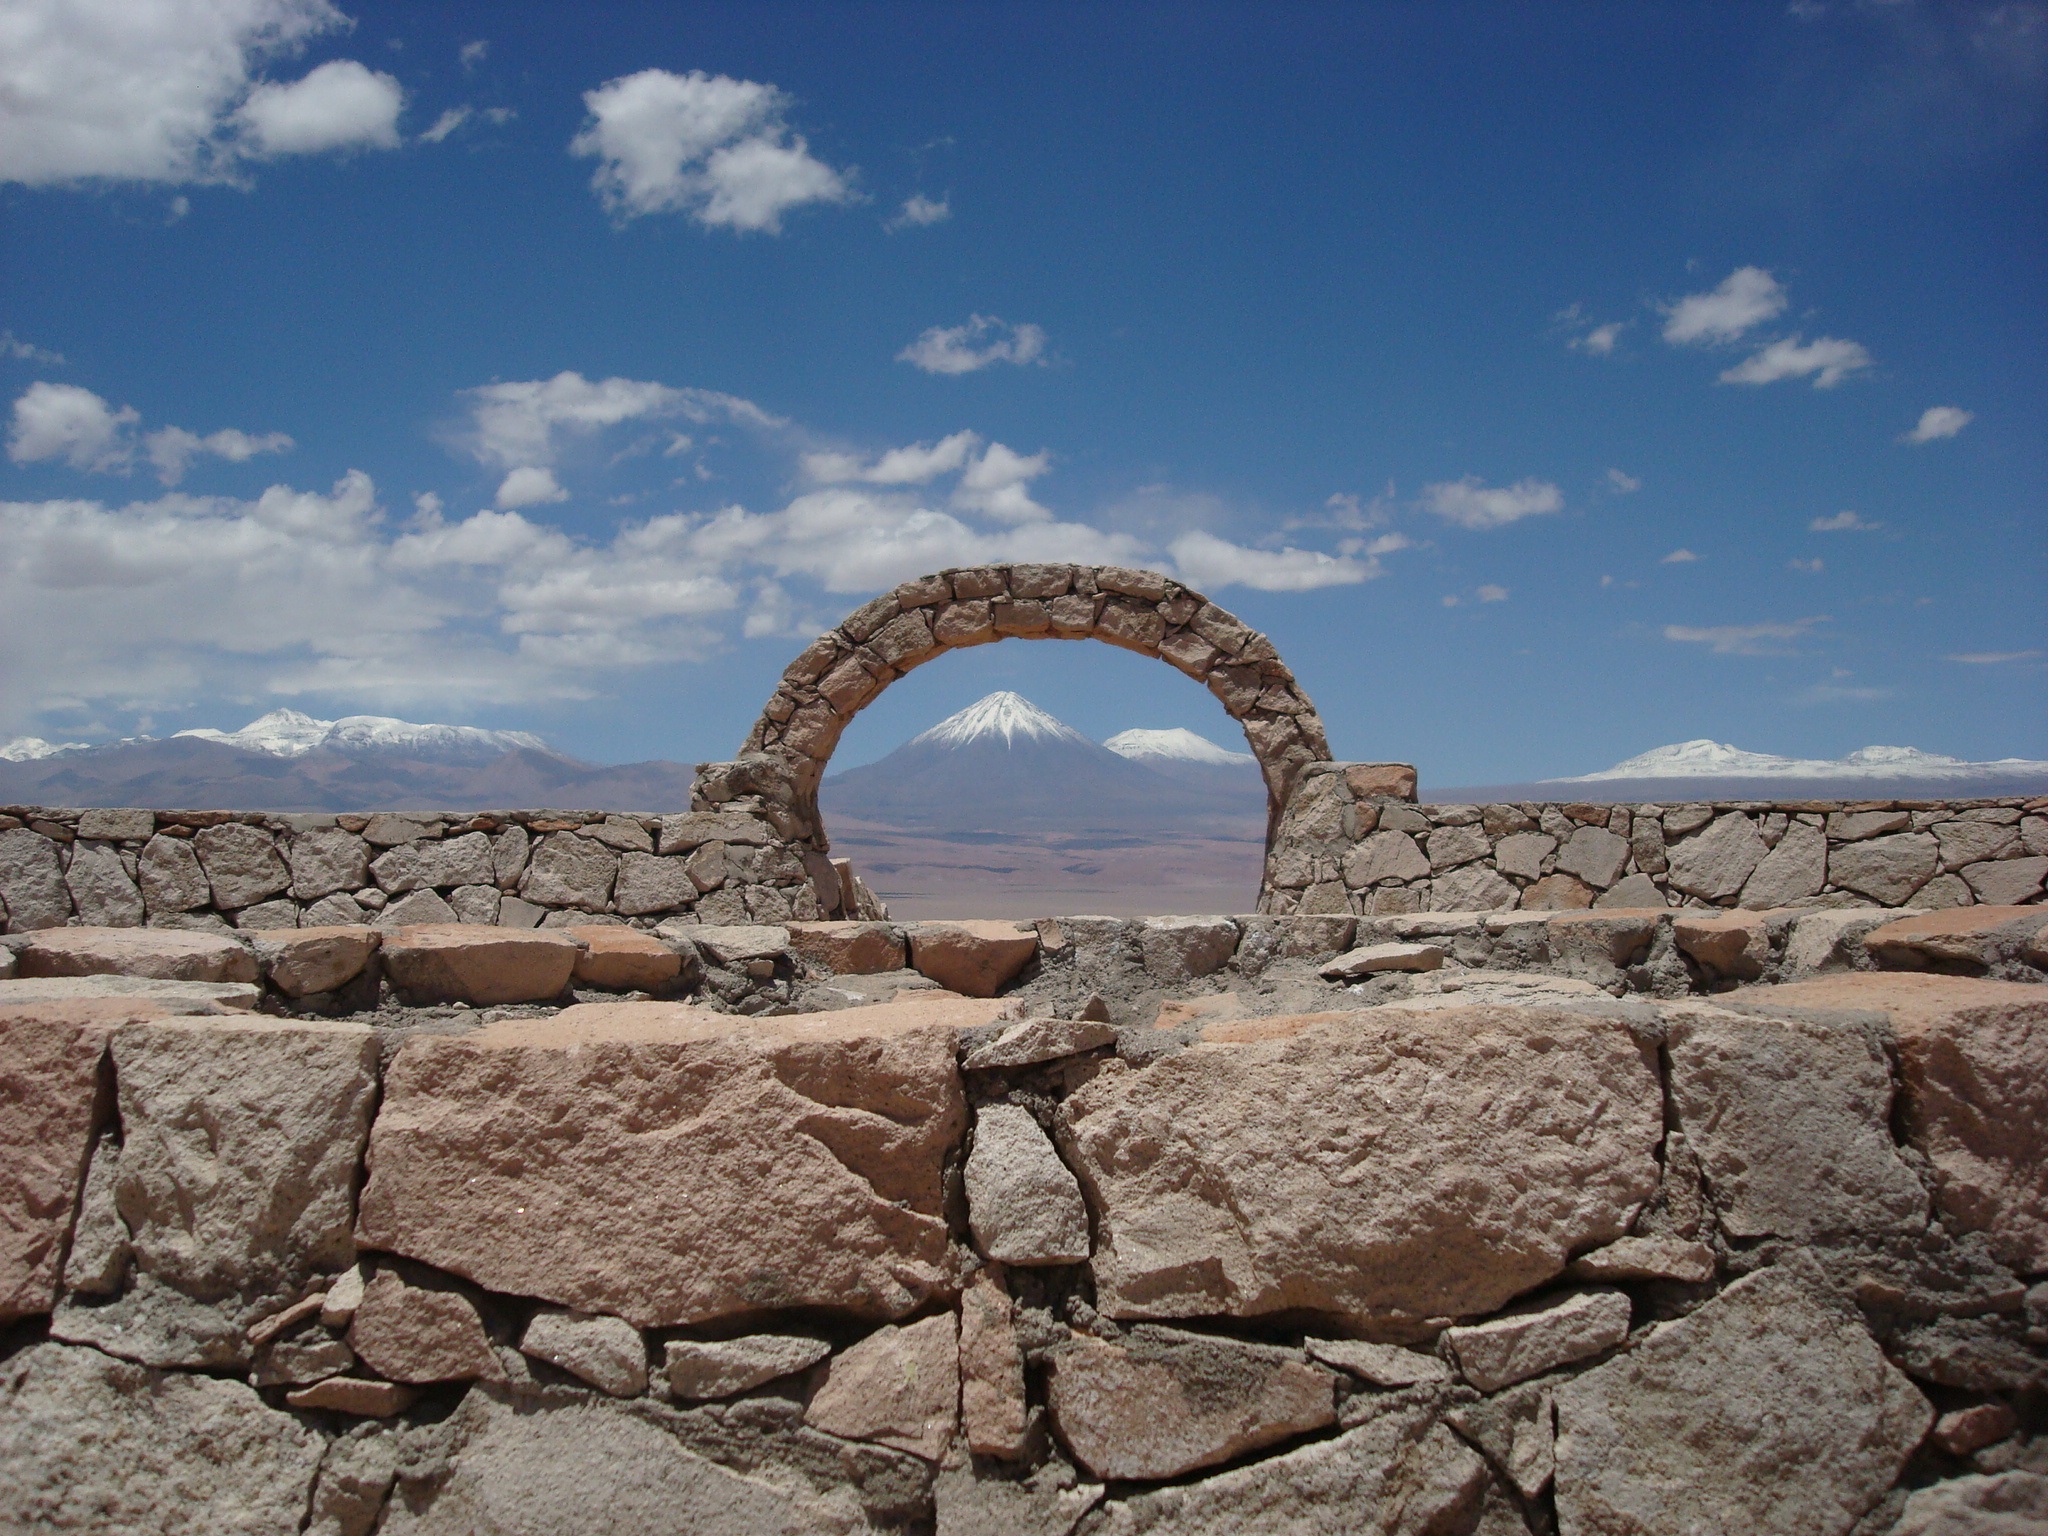
landscape, sea, nature, rock, horizon, sky, desert, wall, monument, formation, environment, arch, peace, volcano, landmark, blue, tourism, clouds, ruins, badlands, plateau, vista, ancient history